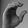
ASL letter: C